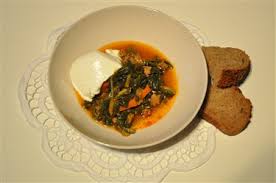
Yemek: ispanak